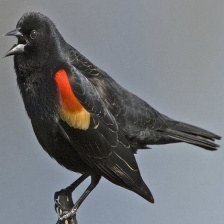
Species: RED WINGED BLACKBIRD
Scientific name: AGELAIUS PHOENICEUS